Shahrukh Khan (cricketer)

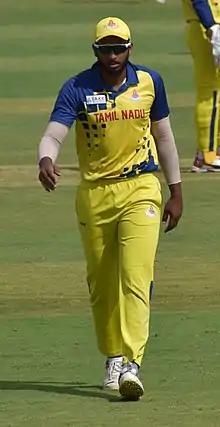
Khan during the 2019–20 Vijay Hazare Trophy

Masood Shahrukh Khan (born 27 May 1995) is an Indian cricketer who plays as an Batter for Tamil Nadu in domestic cricket. He is a right-handed batter and an off spin bowler. In the 2024 IPL auction, he was signed by Gujarat Titans who bid 7.4 crore for his services. Khan has played for Punjab Kings in the Indian Premier League (IPL) from 2021 to 2023.